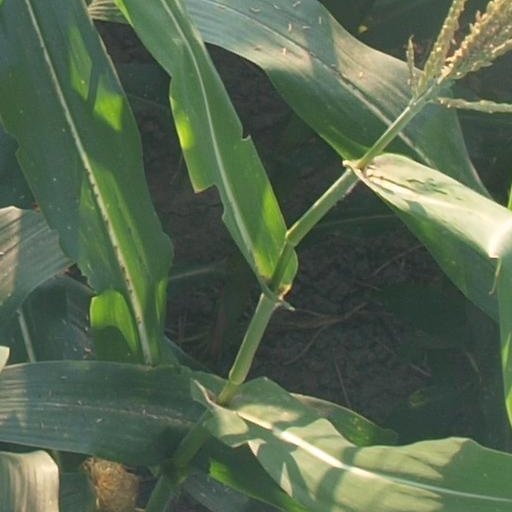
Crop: maize; corn